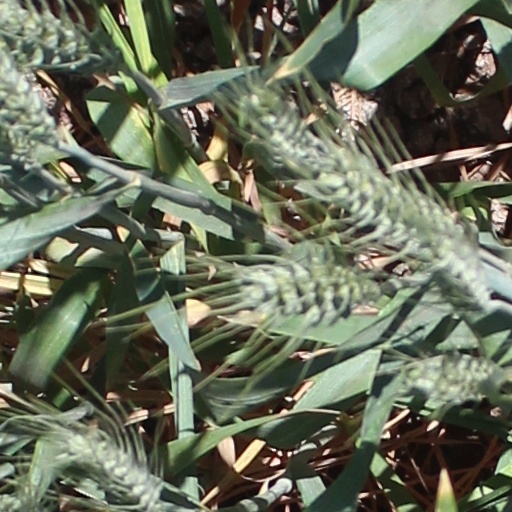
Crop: wheat